Matsusaburo Fujiwara

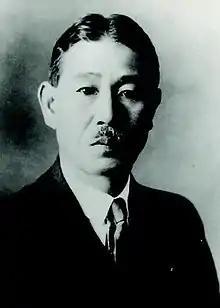

Matsusaburo Fujiwara ("Fujiwara Matsusaburō", 14 February 1881, Tsu, Mie – 12 October 1946, Fukushima) was a Japanese mathematician and historian of mathematics.